Payback (2014)

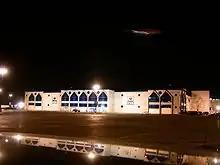
The event was held at the Allstate Arena in Rosemont, Illinois.

In 2013, WWE established a new pay-per-view (PPV) titled Payback, which replaced their previously well-known event, No Way Out. The concept of the event was the wrestlers seeking payback against their opponents. The 2014 Payback was subsequently the second Payback, thus establishing Payback as an annual event. It took place on June 1, 2014, at the Allstate Arena in the Chicago suburb of Rosemont, Illinois for the second consecutive year. In addition to traditional pay-per-view, the event was available through WWE's livestreaming service, the WWE Network, which launched in February, which made it the first Payback to air on the WWE Network.